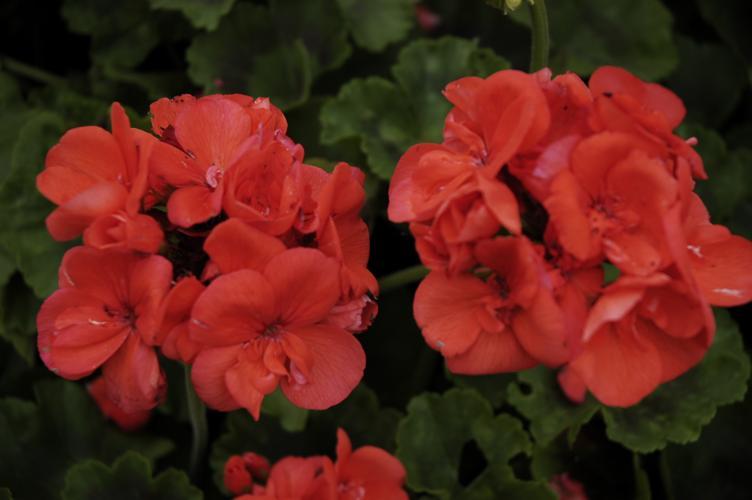
Label: geranium